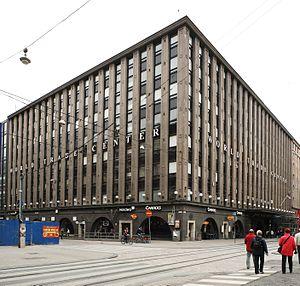
Pauli Ernesti Blomstedt est un architecte finlandais dont le style passera du classicisme au fonctionnalisme.
L'architecture de la Finlande a une histoire de plus de 800 ans et, alors que jusqu'à l'époque moderne, l'architecture était fortement influencée par les courants des deux nations voisines de la Finlande, à savoir la Suède et la Russie, dès le début du XIXᵉ siècle, les influences sont venues directement de l'extérieur. Dans un premier temps, lorsque des architectes étrangers itinérants ont commencé à exercer dans le pays, puis lorsque la profession d'architecte finlandais s'y est établie. L'architecture finlandaise a également contribué de manière significative à plusieurs styles internationaux, tels que le Jugendstil, ou Art nouveau, le classicisme nordique et le fonctionnalisme. Plus particulièrement, les travaux de l'architecte moderniste Eliel Saarinen, l'architecte le plus connu du pays, ont eu une influence considérable à l'échelle mondiale. Mais l'architecte moderniste Alvar Aalto, considéré comme l'une des figures majeures de l'histoire mondiale de l'architecture moderne, est encore plus renommé qu'Eliel Saarinen. Dans un article de 1922, intitulé Motifs des âges passés, Aalto discute des influences nationales et internationales en Finlande :